Héctor Wagner

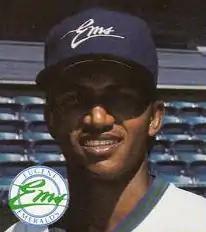
Wagner in 1988

Héctor Raul Guerrero Wagner (November 26, 1968 – June 5, 2017) was a Dominican professional baseball pitcher for the Kansas City Royals of Major League Baseball (MLB) from 1990 to 1991.